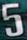
Number: 5